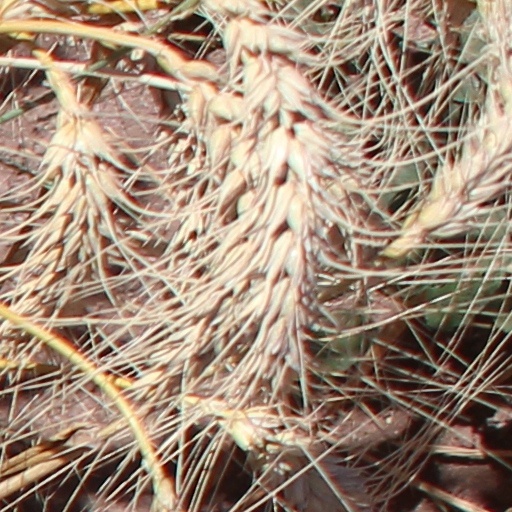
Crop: wheat